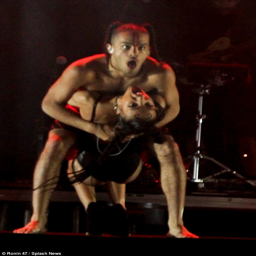
shock : while mesmerised fans with her distinctive vocals , it was her striking and sensual choreography that caught the eye as she graced the stage